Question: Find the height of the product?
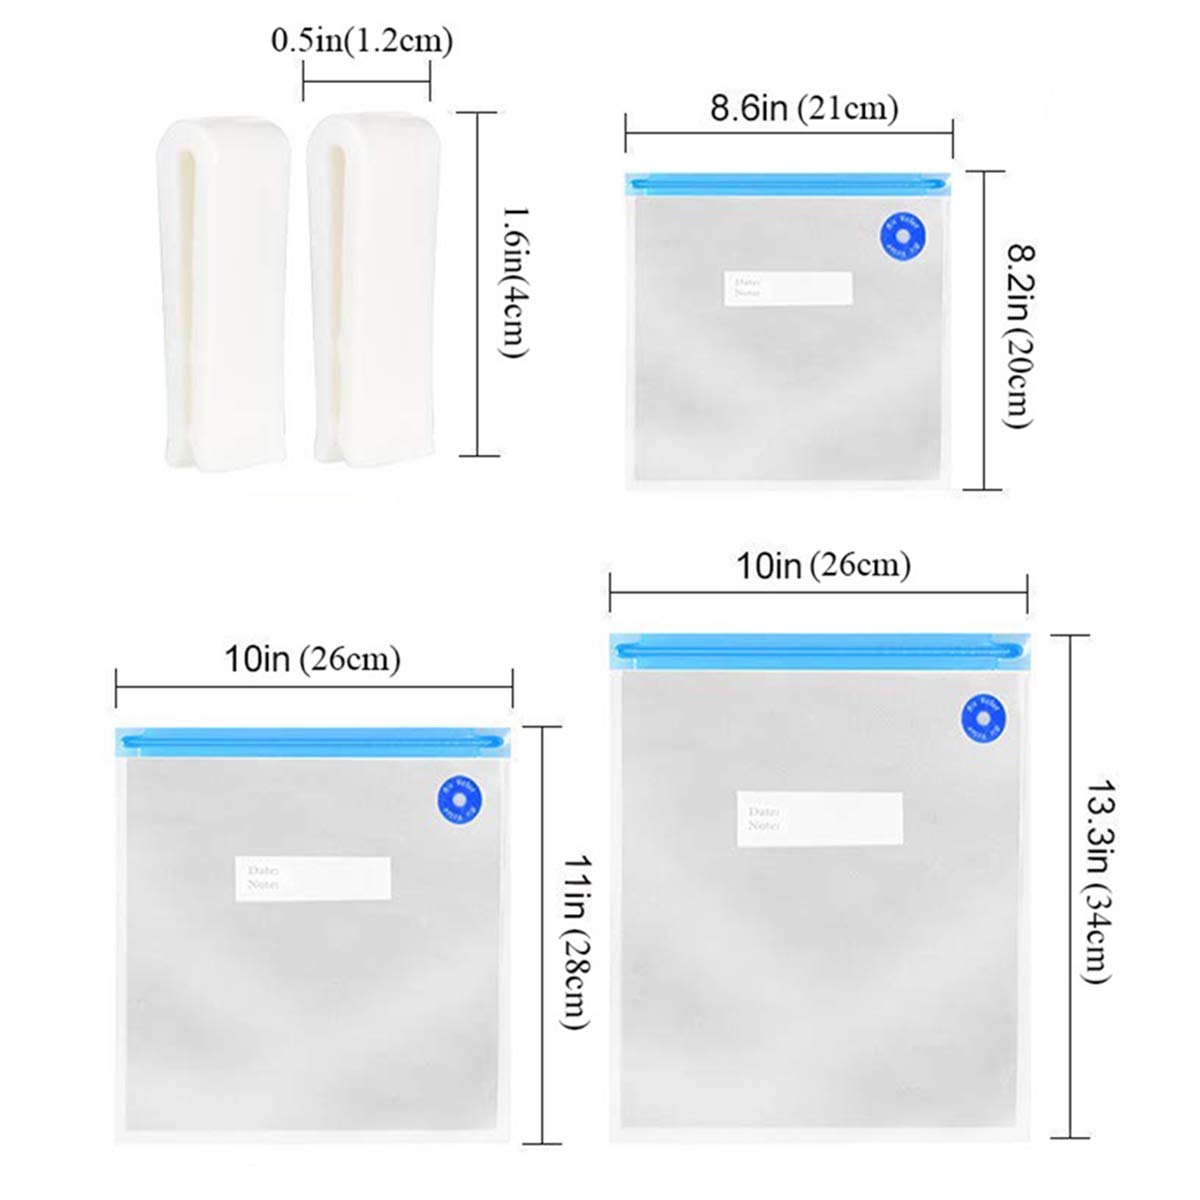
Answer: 4.0 centimetre